Peril at End House

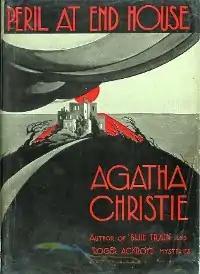
Dust-jacket illustration of the US (true first) edition. See "Publication history" (below) for UK first edition jacket image.

Peril at End House is a work of detective fiction by British writer Agatha Christie, first published in the US by the Dodd, Mead and Company in February 1932 and in the UK by the Collins Crime Club in March of the same year. The US edition retailed at $2.00 and the UK edition at seven shillings and sixpence (7/6).